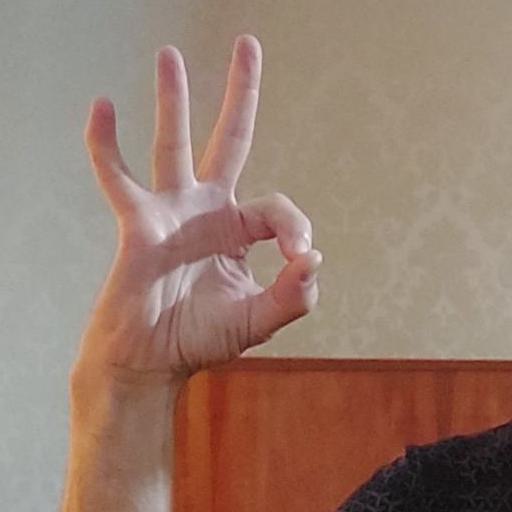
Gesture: ok